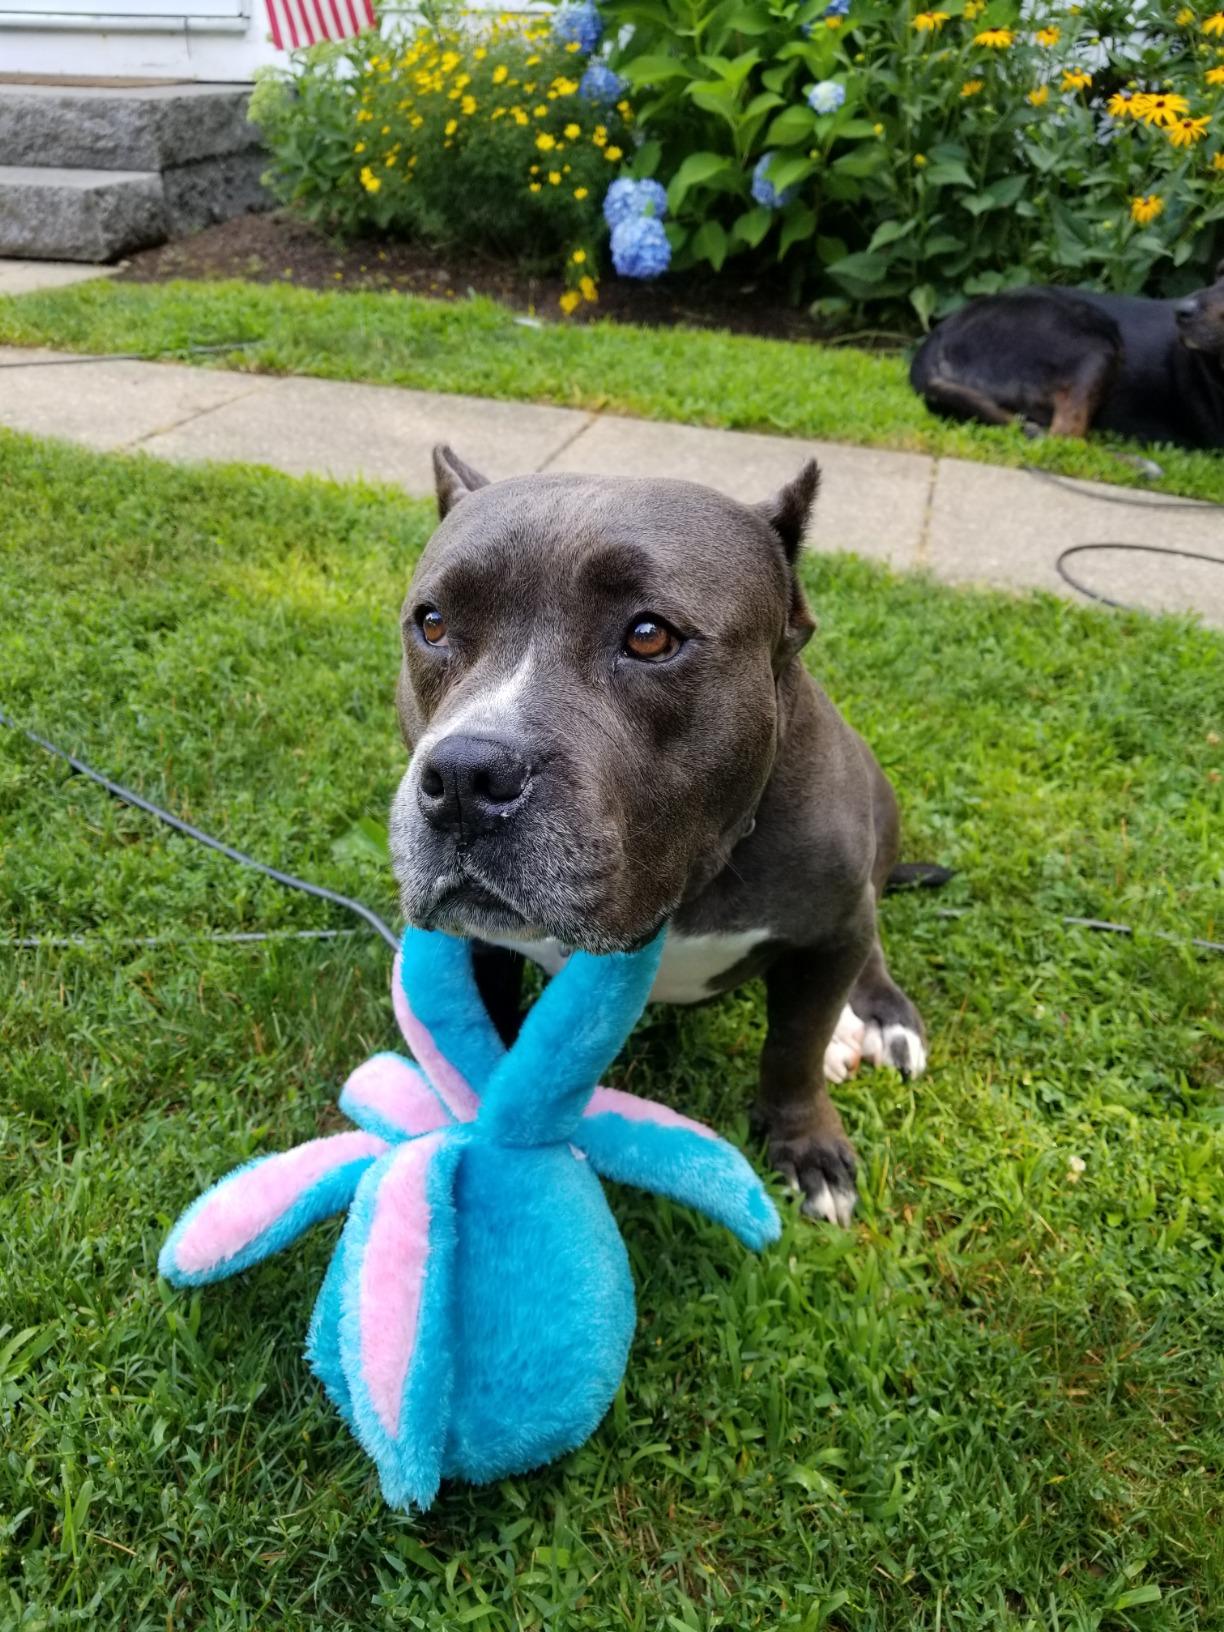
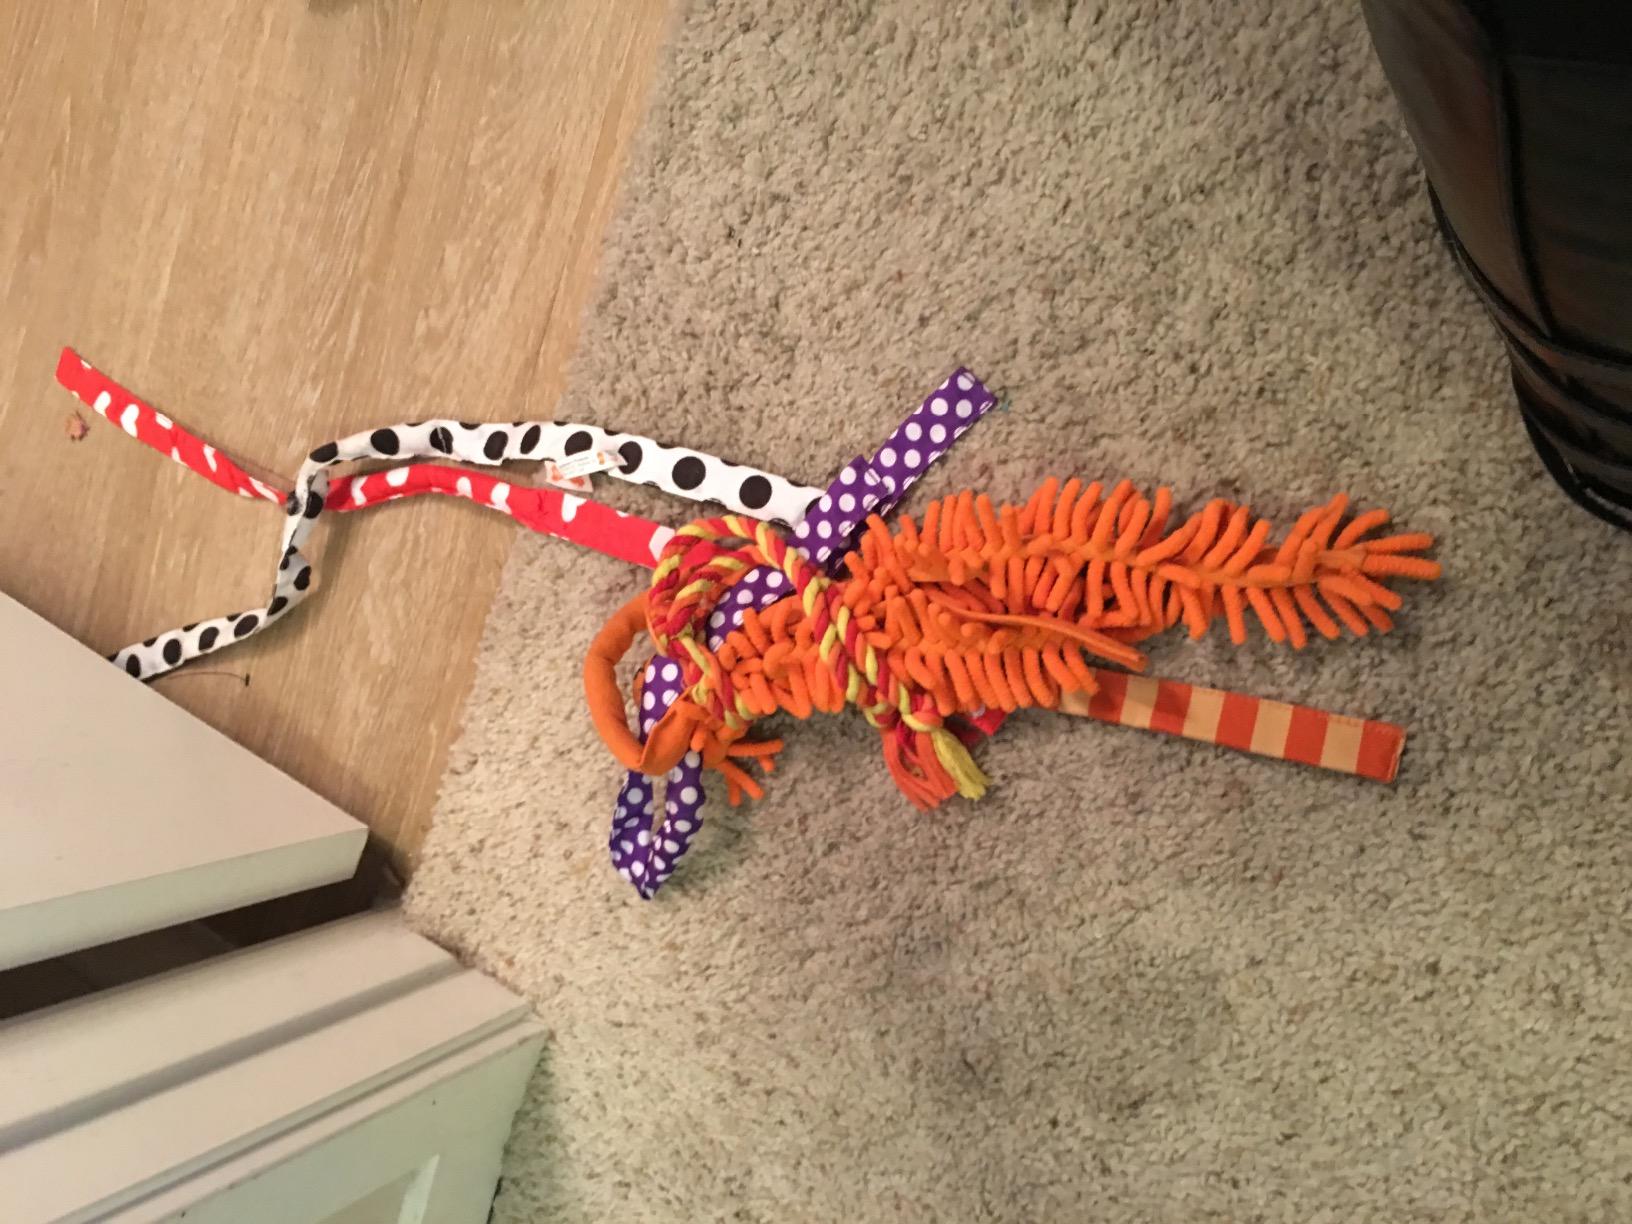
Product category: items_toy
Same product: no